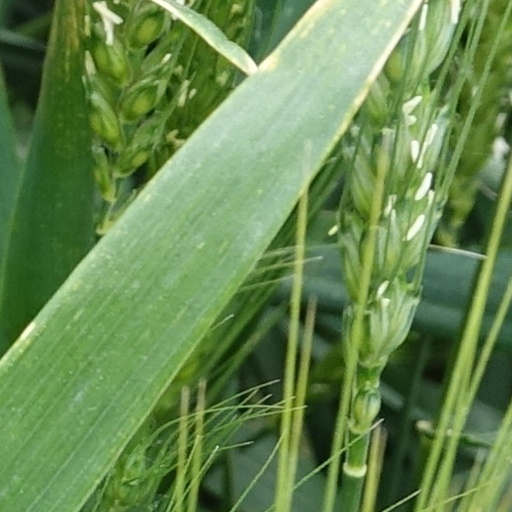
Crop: wheat